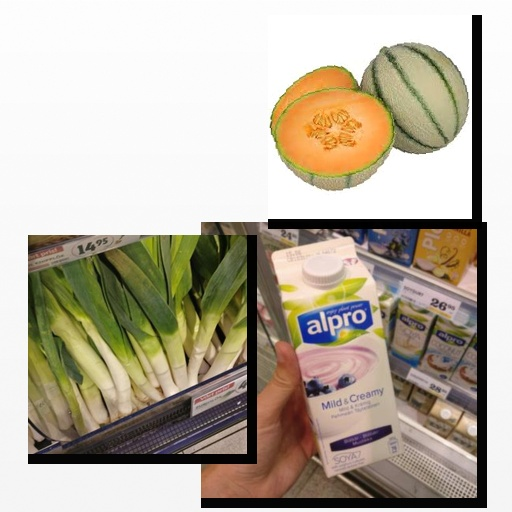
Food items: leek, cantaloupe, blueberry_soyghurt